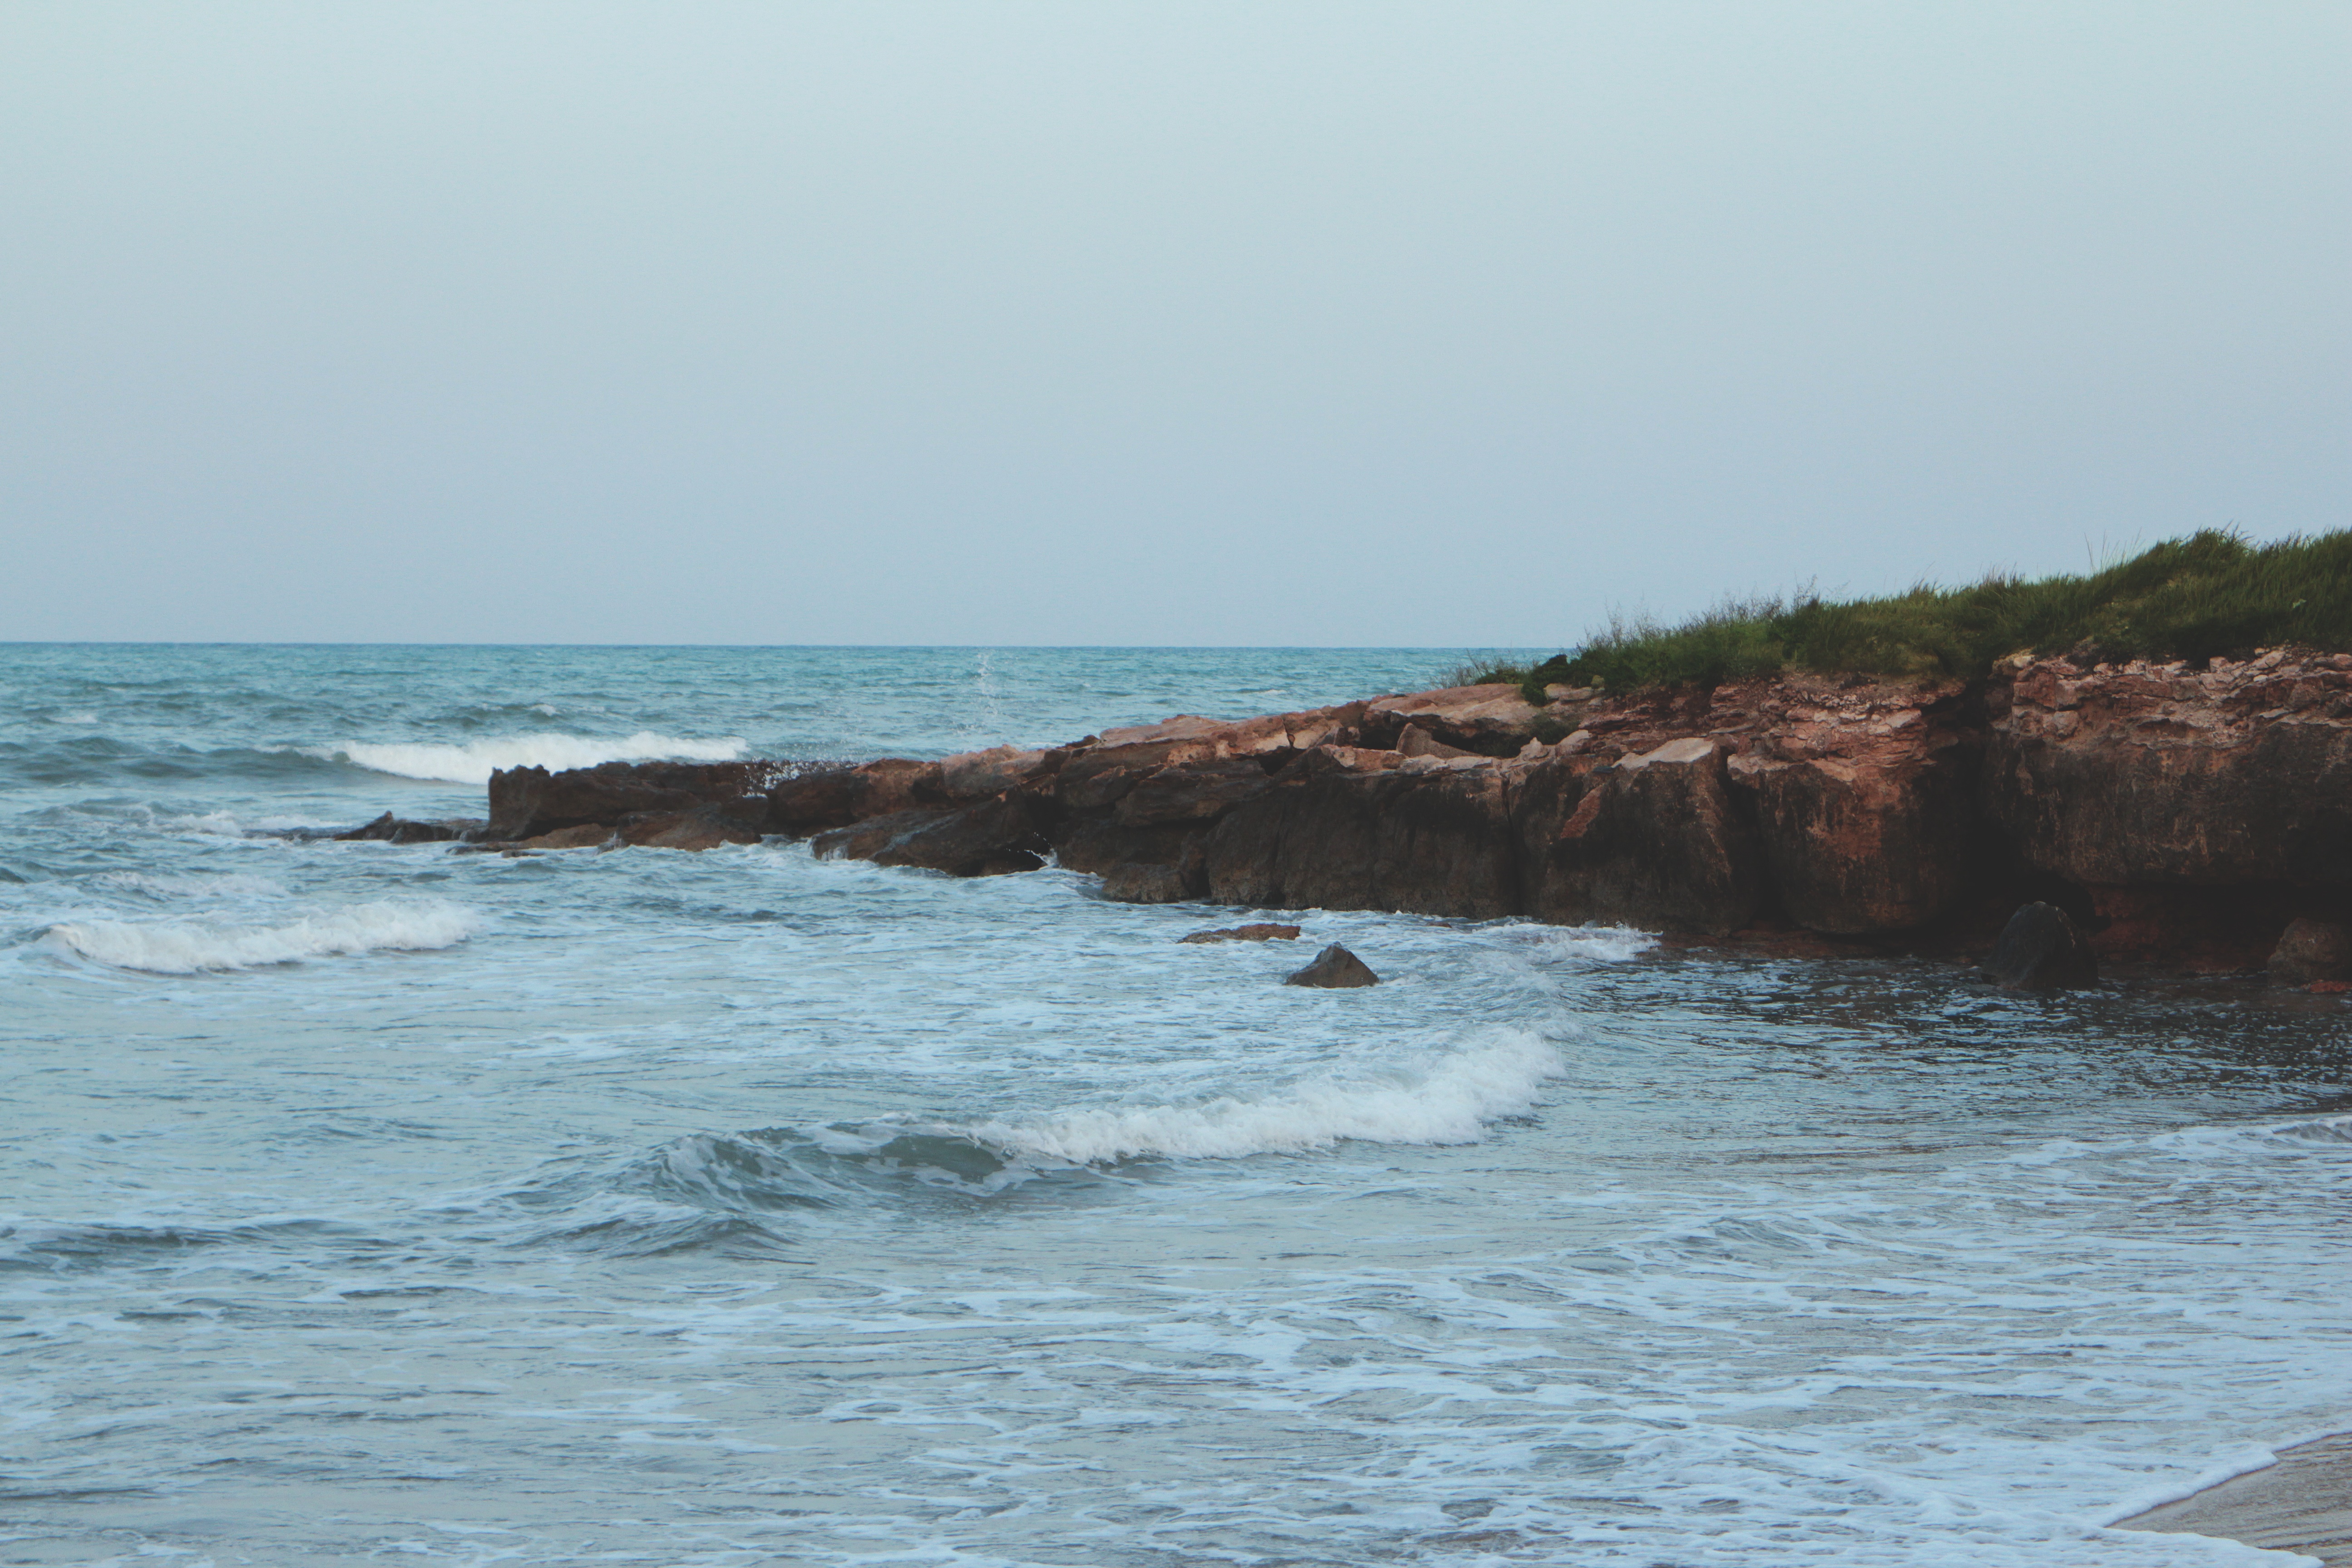
beach, sea, coast, water, sand, rock, ocean, horizon, shore, wave, cliff, cove, bay, terrain, body of water, cape, wind wave